Designated hitter

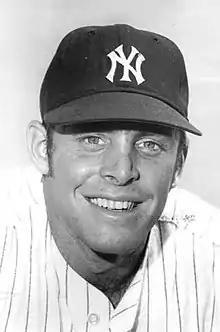
New York Yankee Ron Blomberg was the first designated hitter during a regular season game.

Like other experimental baseball rule changes of the 1960s and 1970s, the DH was embraced by Oakland Athletics owner Charlie O. Finley. On January 11, 1973, Finley and the other American League owners voted 8–4 to approve the designated hitter for a three-year trial run. The National League chose not to implement the DH; it was intended for the two leagues to agree on a common rule at the end of the American League's trial. On April 6, 1973, Ron Blomberg of the New York Yankees became the first designated hitter in MLB history, facing Boston Red Sox right-hander Luis Tiant in his first plate appearance. Blomberg was walked on five pitches with the bases loaded in the first inning. As expected, the American League posted a higher batting average than the National League in 1973. This trend held in every season in which the American League employed the designated hitter but the National League did not between 1973 and 2021.